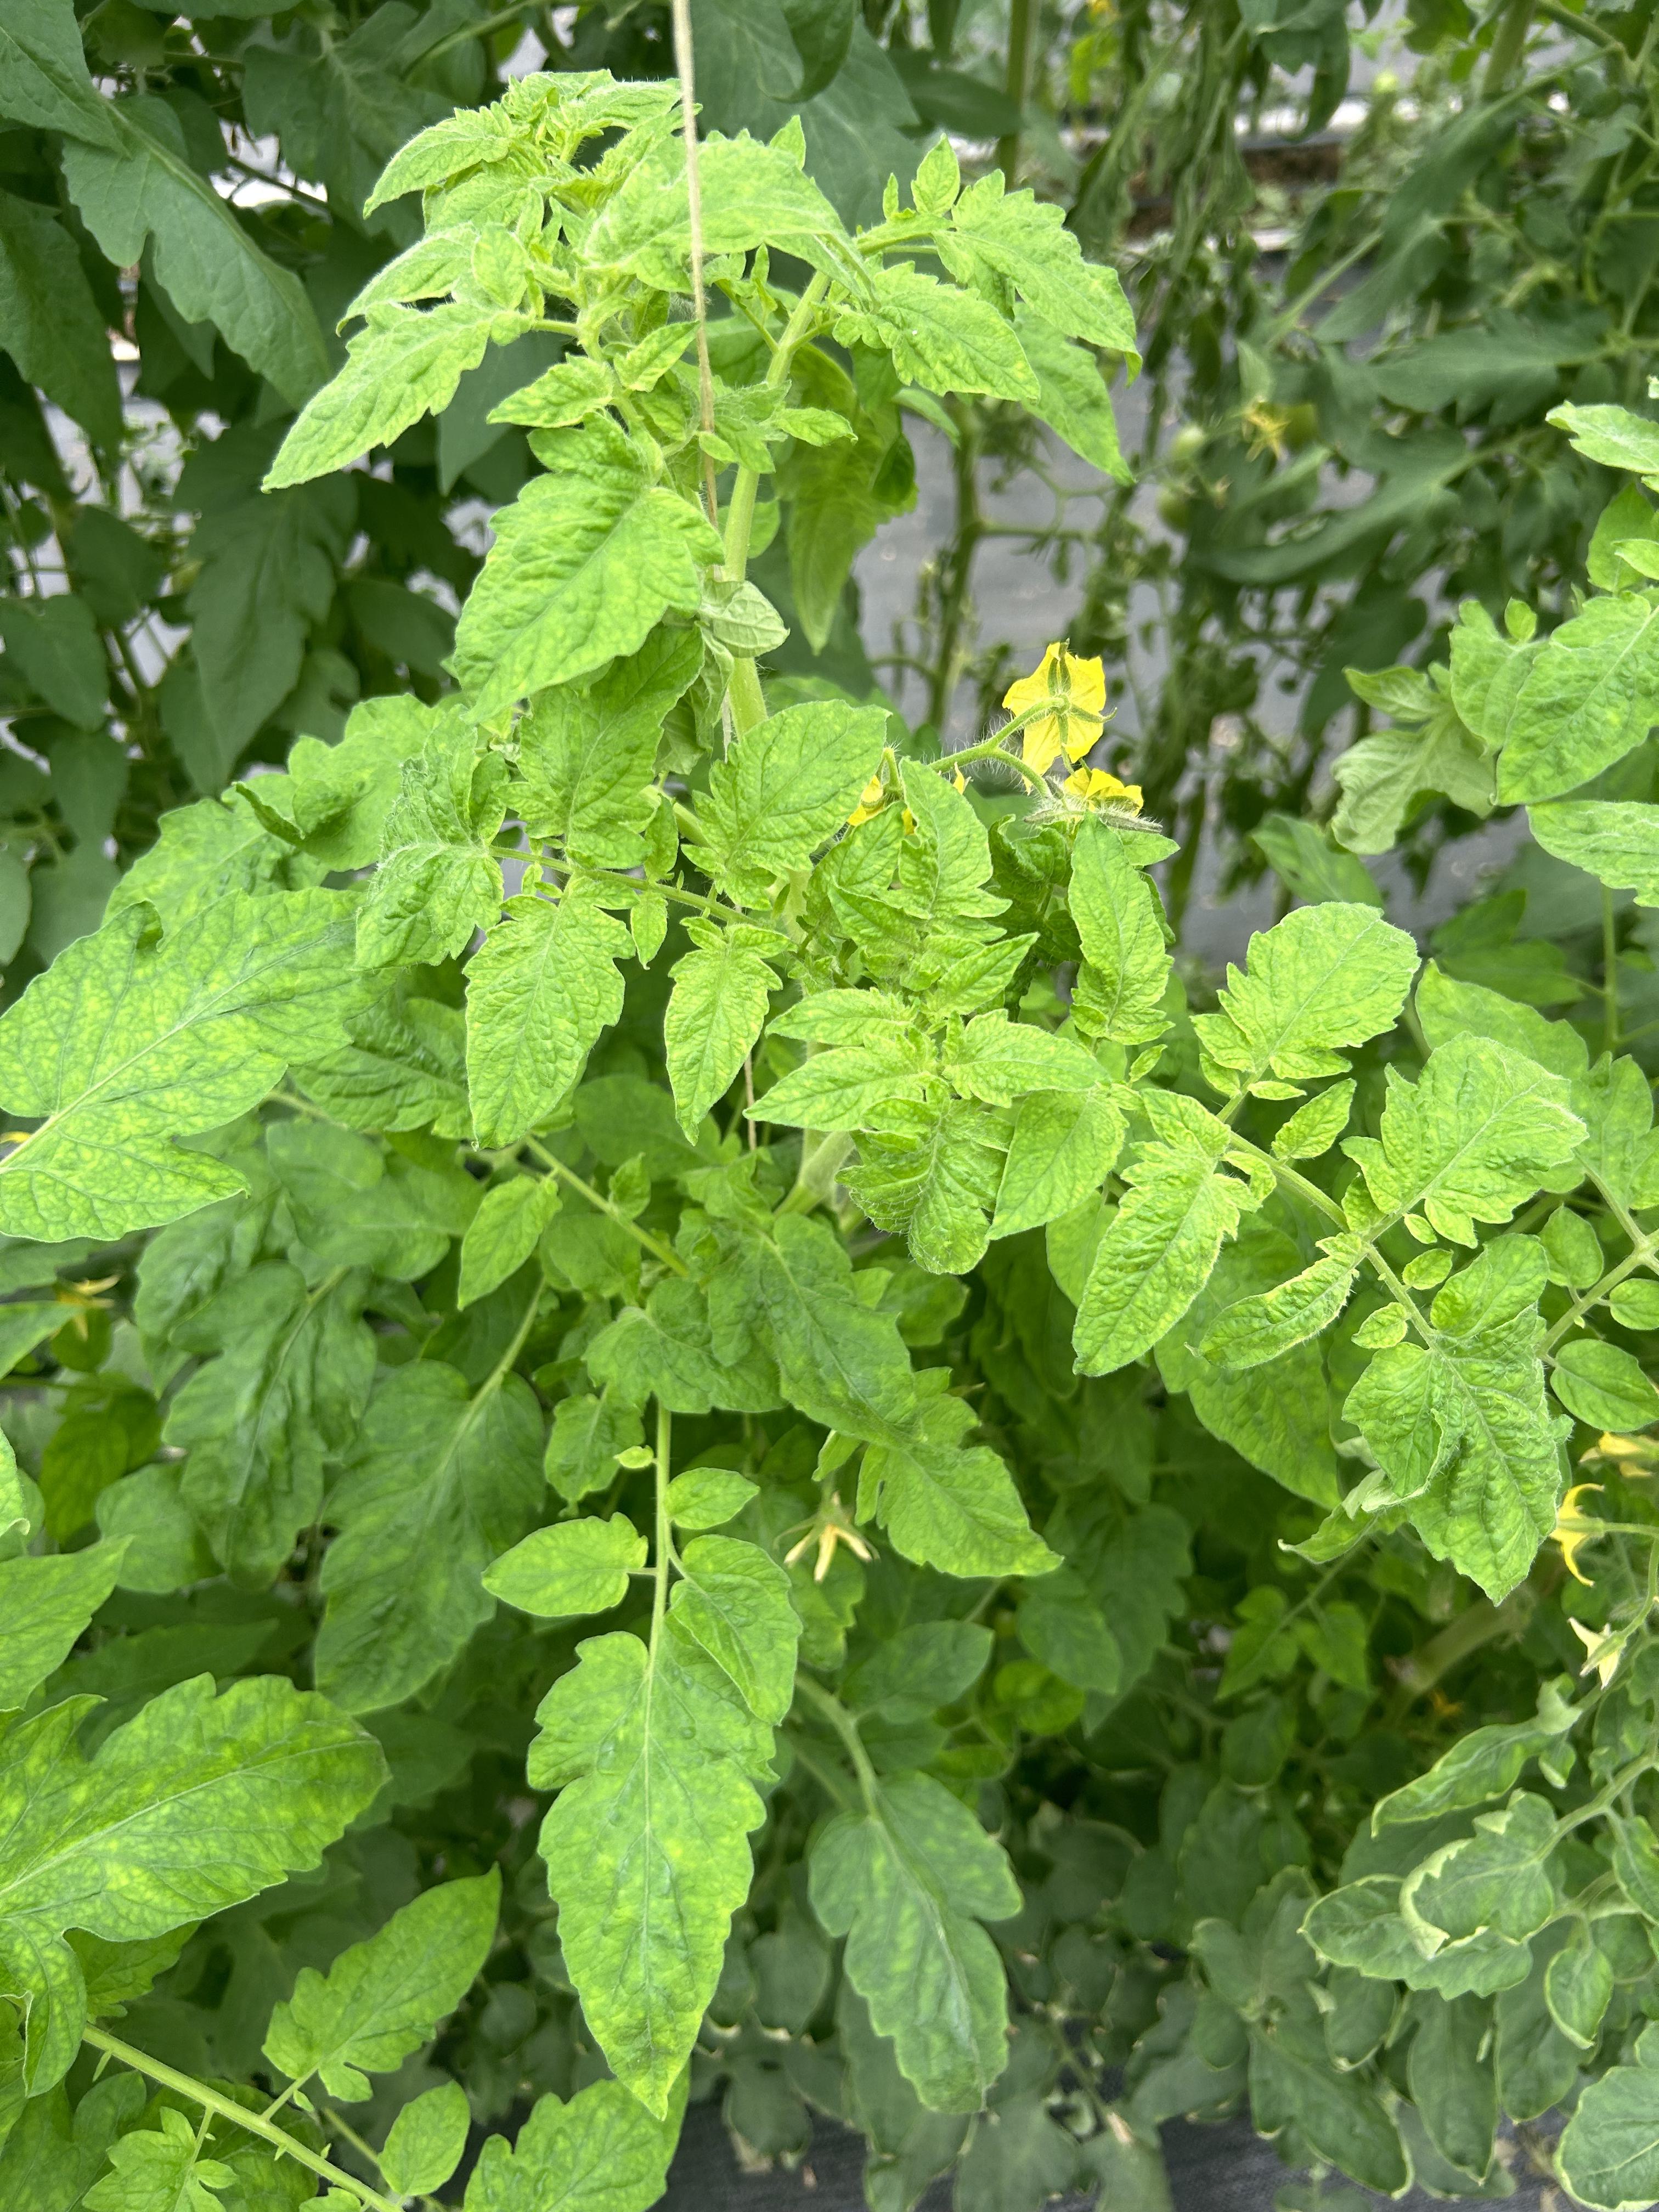
Disease: Viral